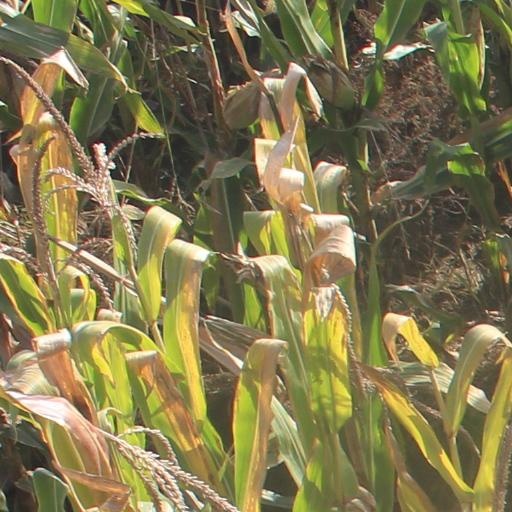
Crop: maize; corn